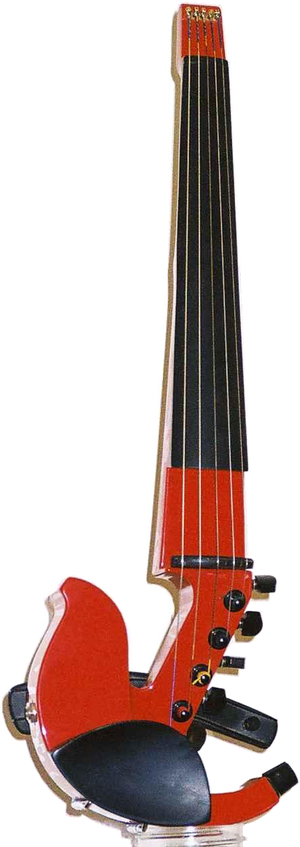
Violin / Elektriske violiner
5-strenget elektrisk violin.
Violinen er et strygeinstrument med fire strenge, stemt i kvinter: G, D1, A1 og E2, hvor A-strengen således stemmes i kammertonen. Den er sopran-instrumentet blandt strygeinstrumenterne. Violinen er det instrument der, bortset fra klaveret, er skrevet flest værker til.